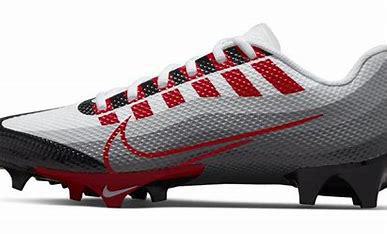
Brand: Nike
Model: Vapor Edge Pro 360 2